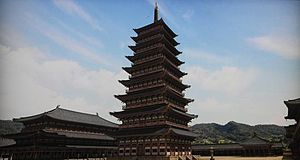
Seondeok af Silla / Seondeoks regeringsperiode
Rekonstruktion af Hwangryongsa-pagoden; originalen blev ødelagt under mongolinvasionen i 1238.
Dronning Seondeok af Silla var dronning af Silla, et af Koreas tre kongedømmer, fra 632 til sin død i 647. Seondeok skal have været Sillas 27. hersker og var den første regerende dronning i et koreansk rige, og den anden kvindelige hersker i eget navn i i Østasien efter Suiko af Japan. I sin regeringstid opfordrede hun til en renæssance indenfor Sillas tankegang, litteratur og kunst.